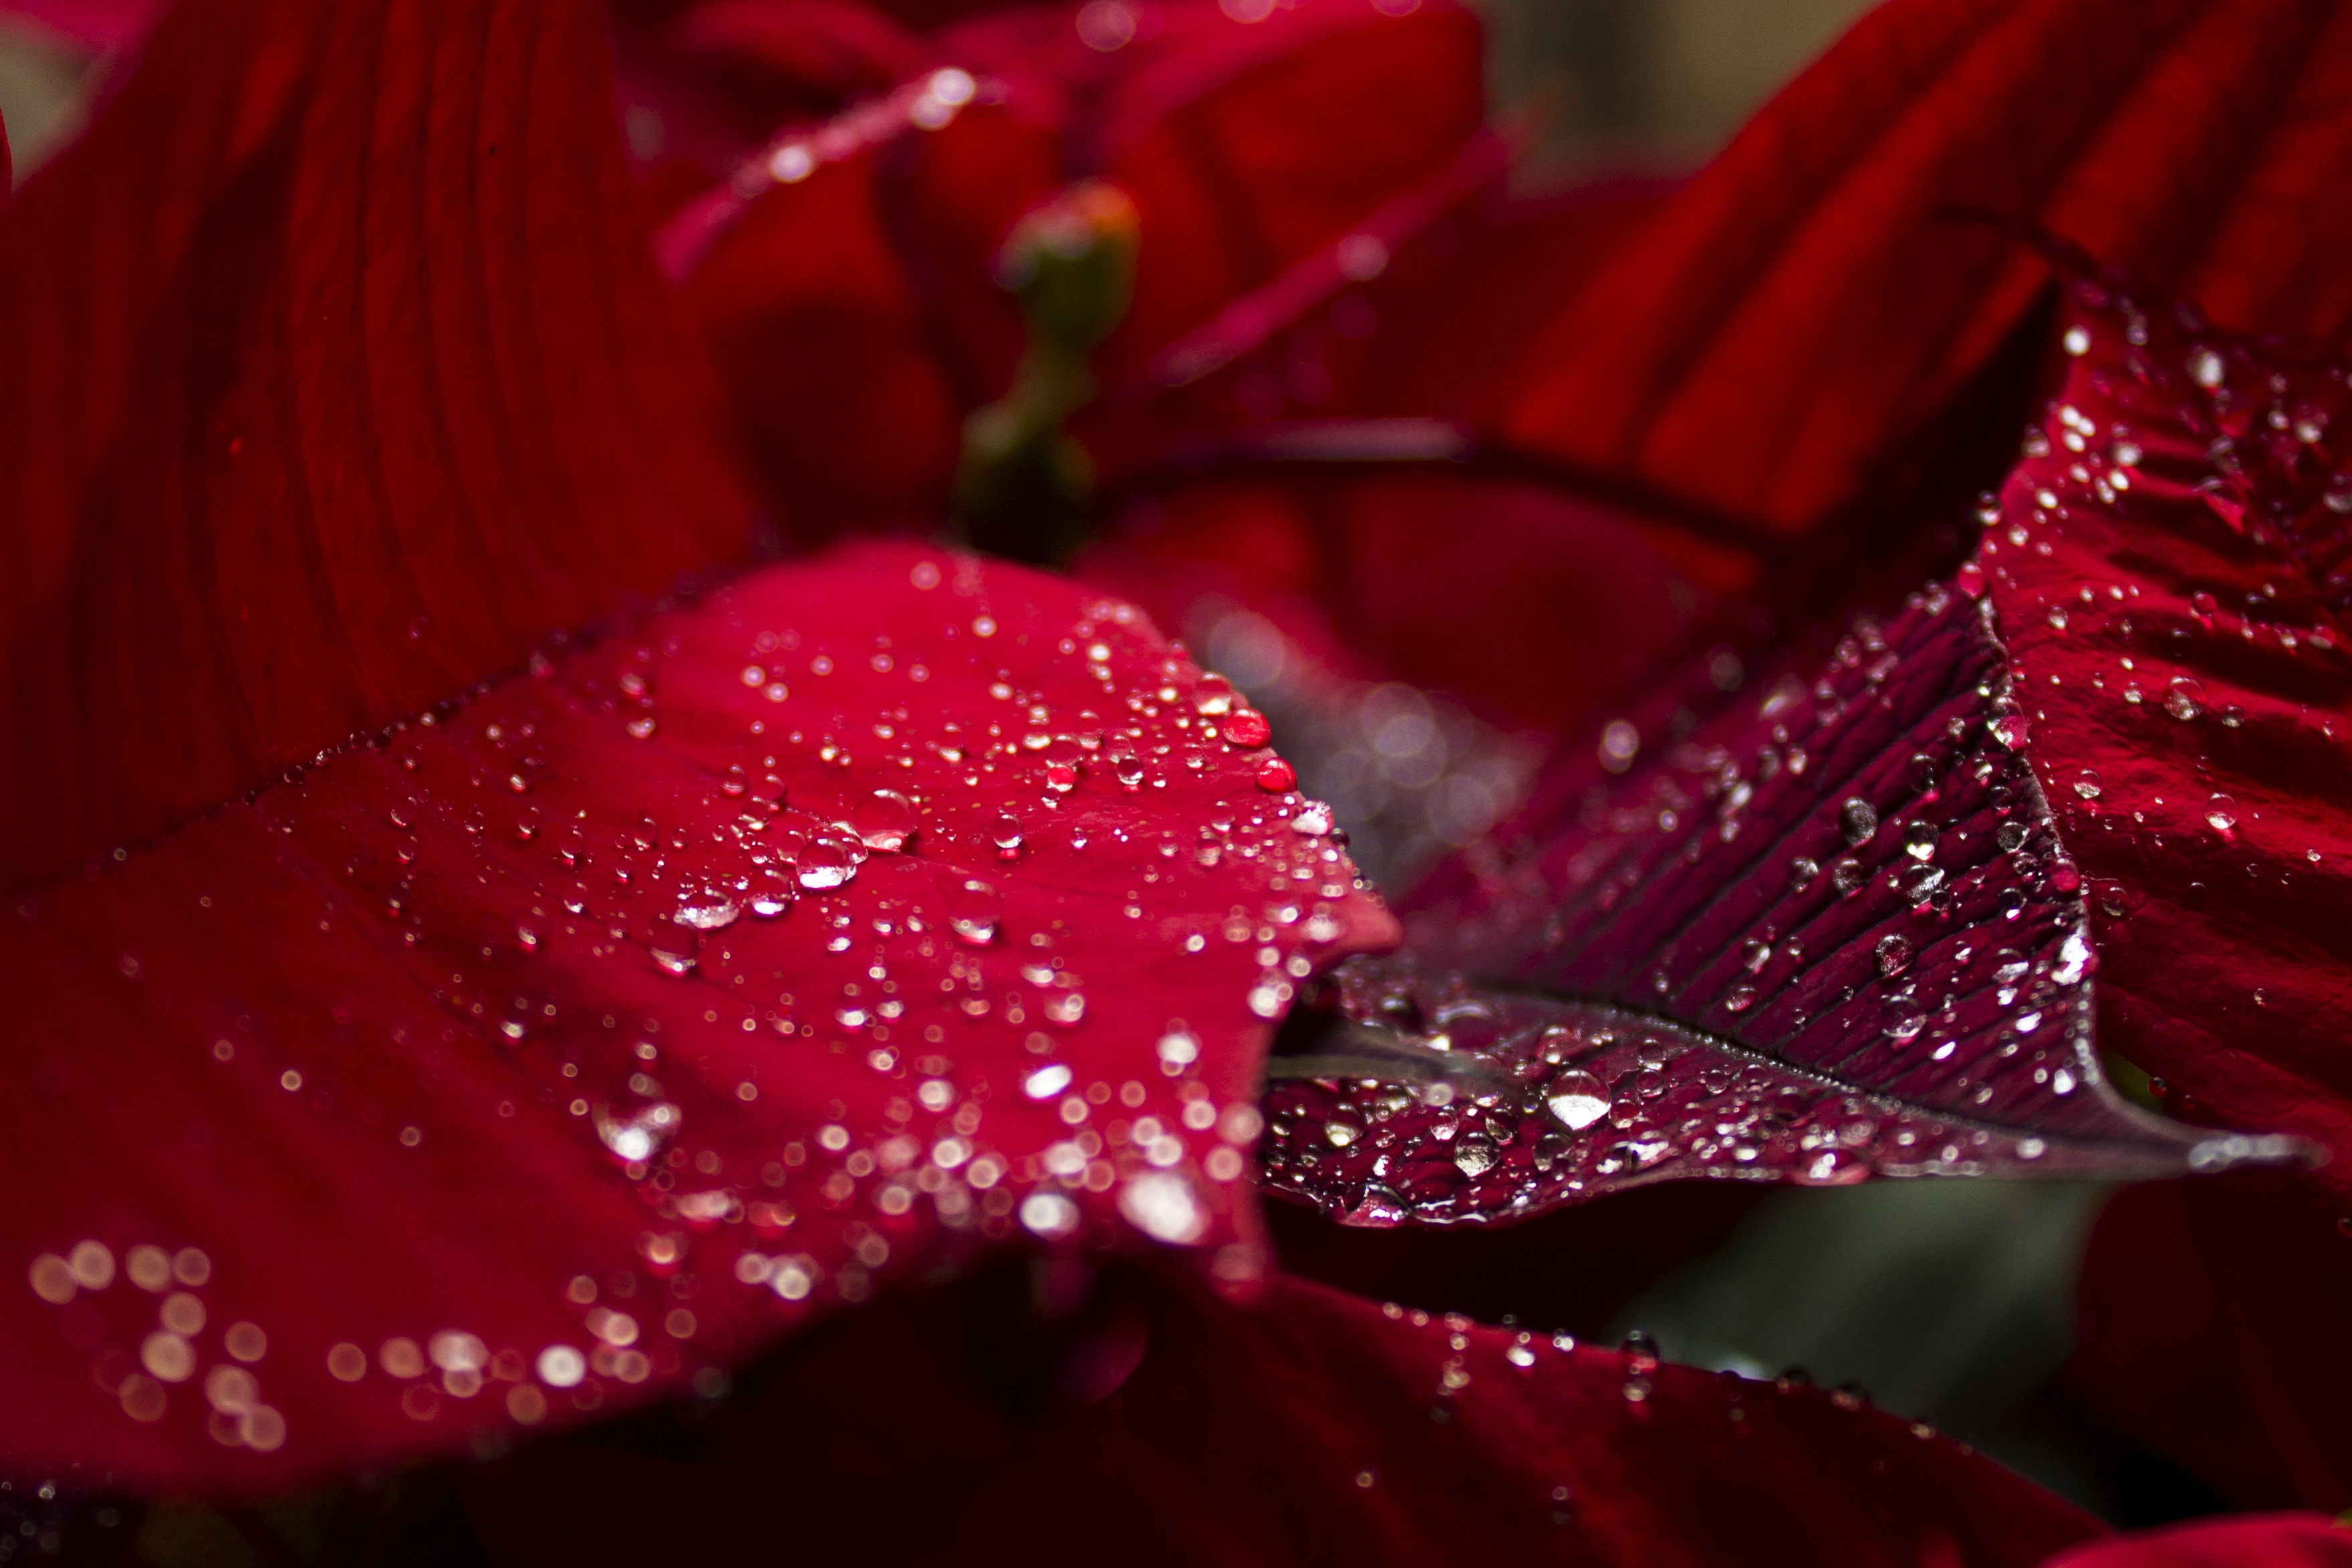
tree, nature, dew, plant, photography, leaf, flower, petal, decoration, red, color, natural, colorful, pink, flora, close up, leave, autumnal, moisture, macro photography, valentine's day, flowering plant, land plant